Anversa degli Abruzzi

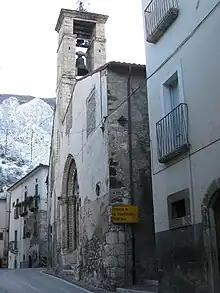
Church of San Marcello

In the surrounding areas between the Cenozoic and Mesozoic there was a carbonate sedimentation (the rocks near contain various carbonates, mainly including calcium carbonate in the form of compact limestone).